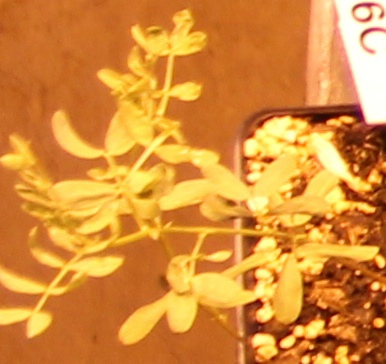
Label: Lentil